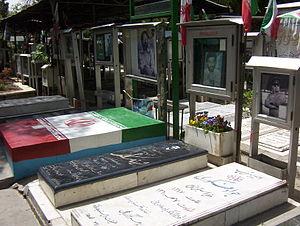
Mostafa Chamran Savei, persan : مصطفی چمران, 8 mars 1932 – 21 juin 1981, est un révolutionnaire iranien. Mustafa Chamran Savei connu sous le nom de Dʳ Chamran, physicien, activiste politique, membre du Conseil central pour le mouvement de libération de l'Iran, ministre iranien de la Défense dans le gouvernement de Mehdi Bazargan et gouvernement provisoire du Conseil de la révolution avec les compagnons de Moussa Sader dans la formation du Mouvement amal, représentant du Première période de l’Assemblée consultative islamique, était le commandant de l’Iran dans la guerre Iran-Irak et le fondateur du quartier général des guerres irrégulières pendant la guerre Iran-Irak.